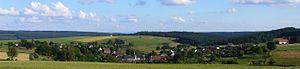
Meisburg est une municipalité de la Verbandsgemeinde Daun, dans l'arrondissement de Vulkaneifel, en Rhénanie-Palatinat, dans l'ouest de l'Allemagne. Les municipalités limitrophes sont Densborn, Deudesfeld, Oberkail, Salm, Schutz, Wallenborn et Weidenbach.